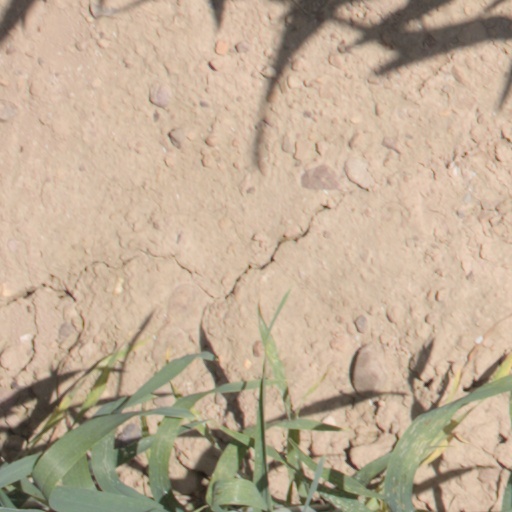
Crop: wheat